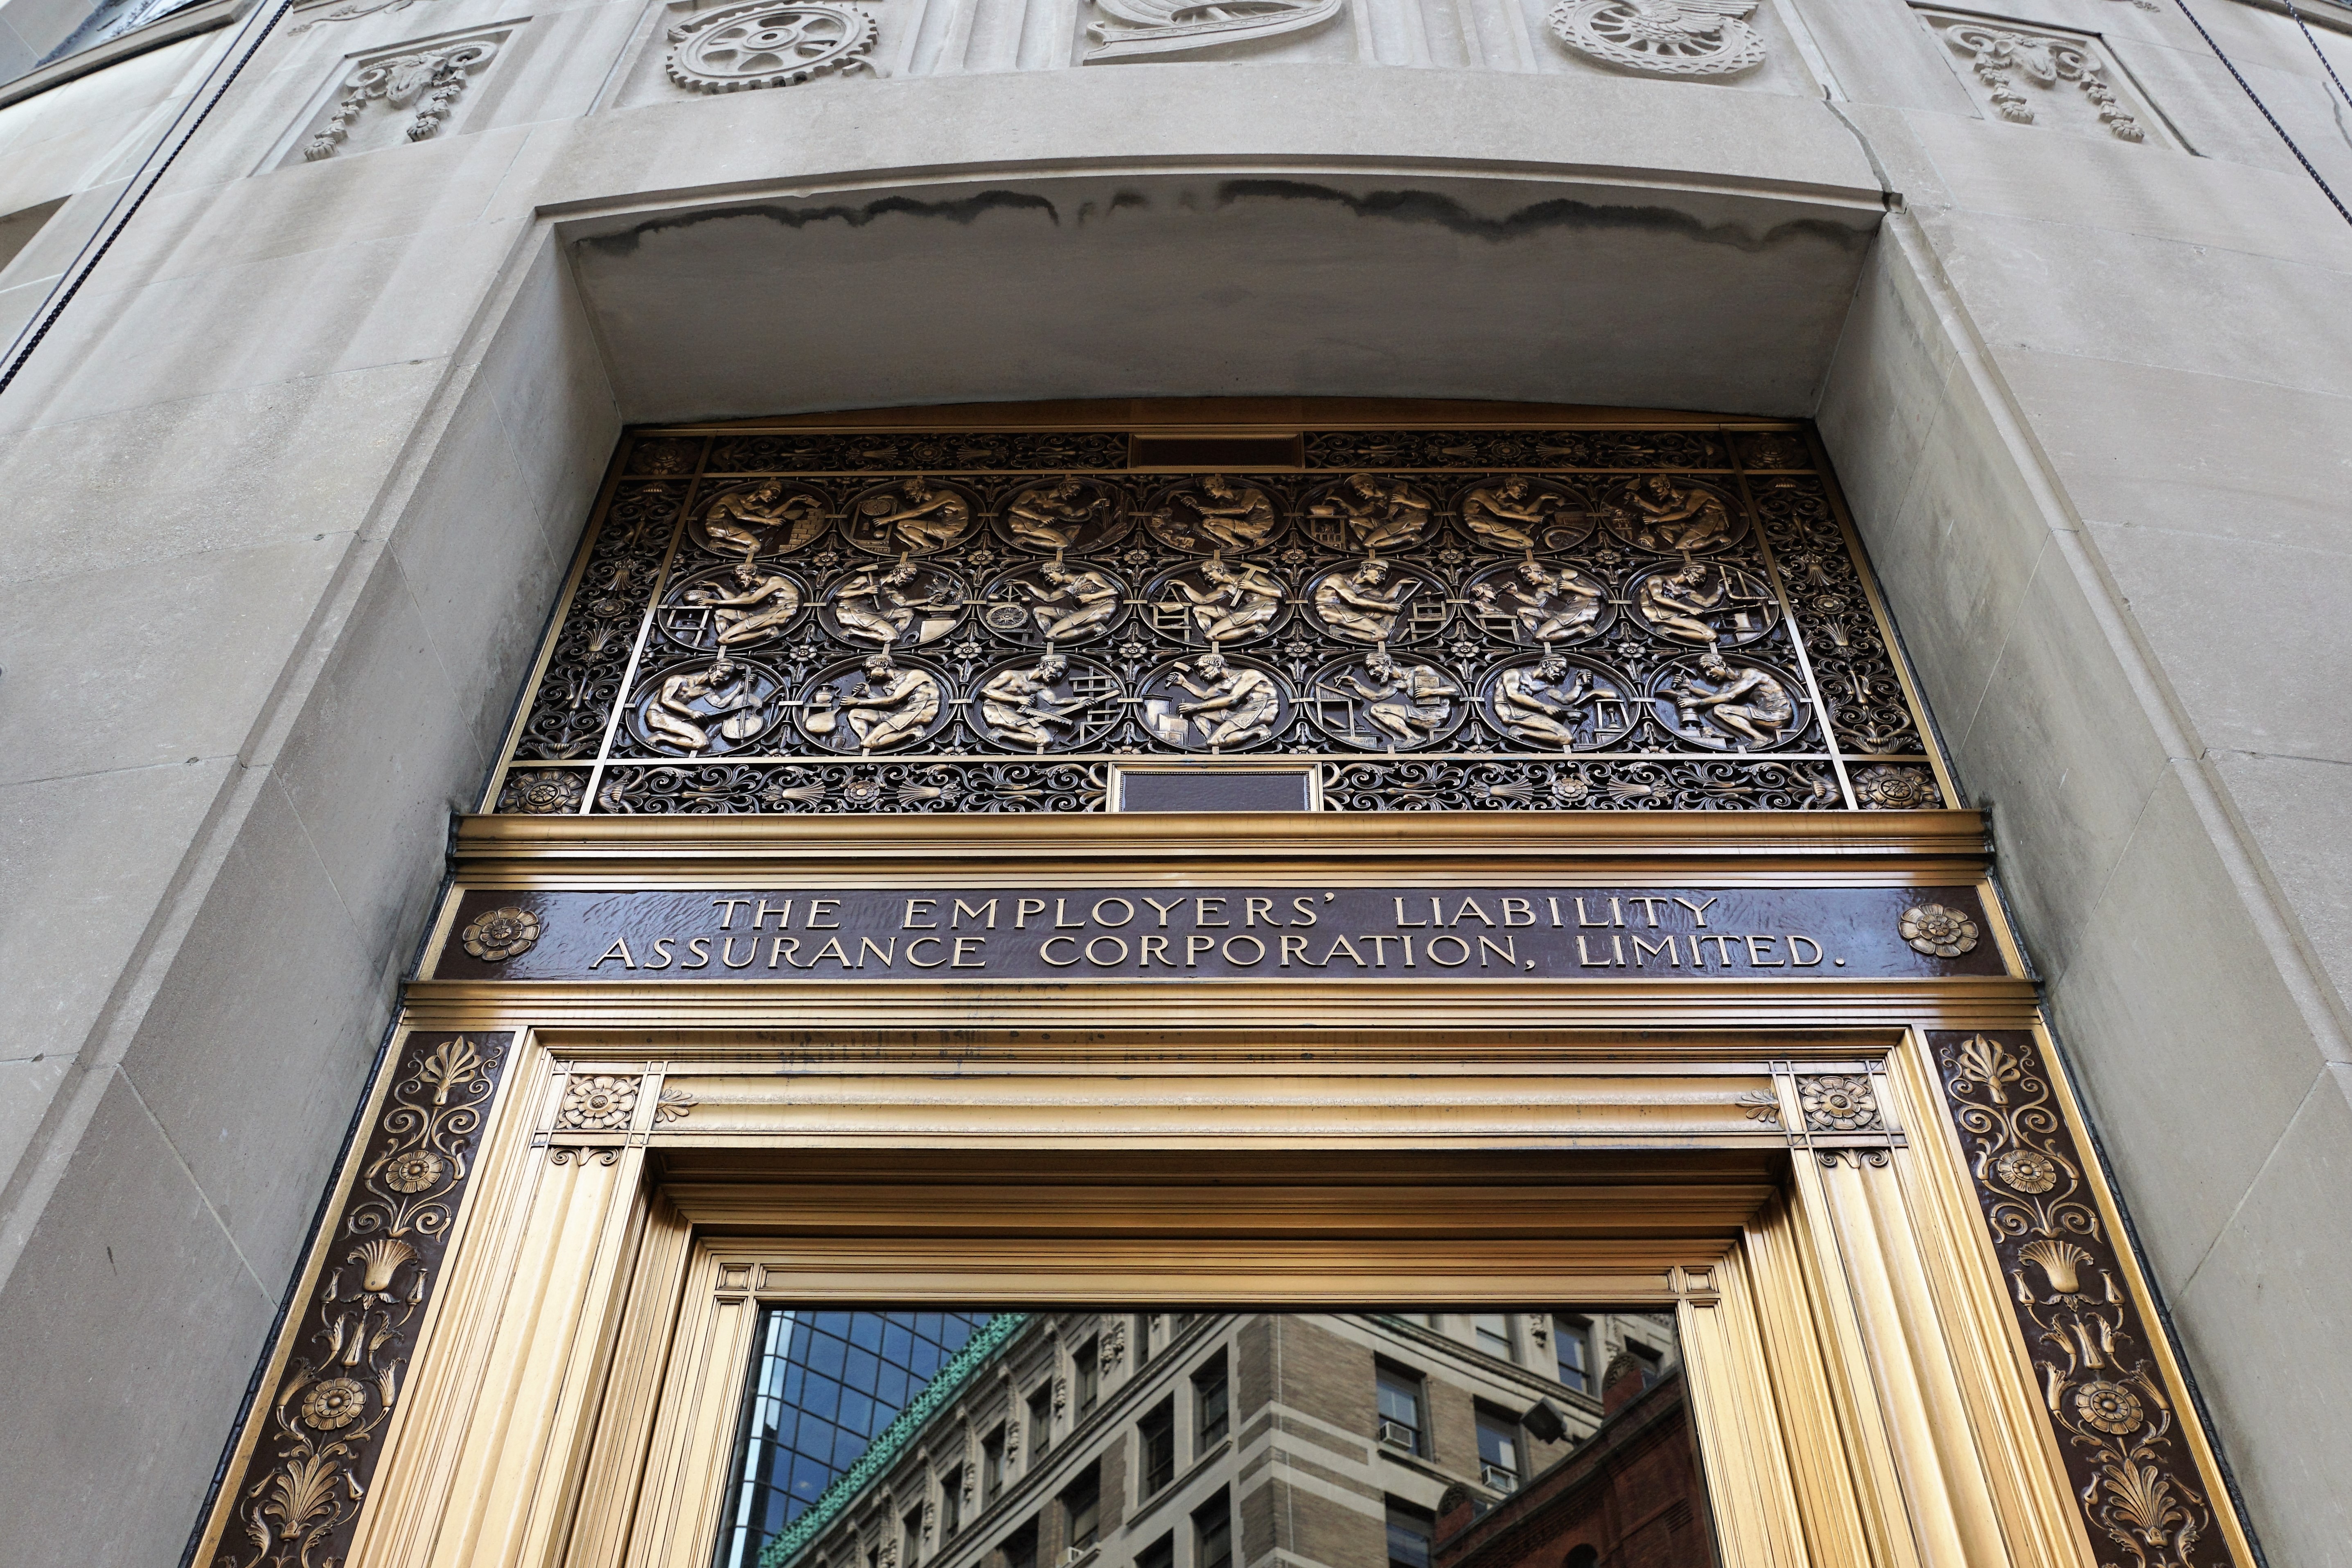
architecture, window, roof, building, city, tool, pattern, metal, usa, america, landmark, facade, craft, door, concrete, boston, symmetry, mirror, angle, chamber, forge, act, port city, daylighting, particulars, ihk